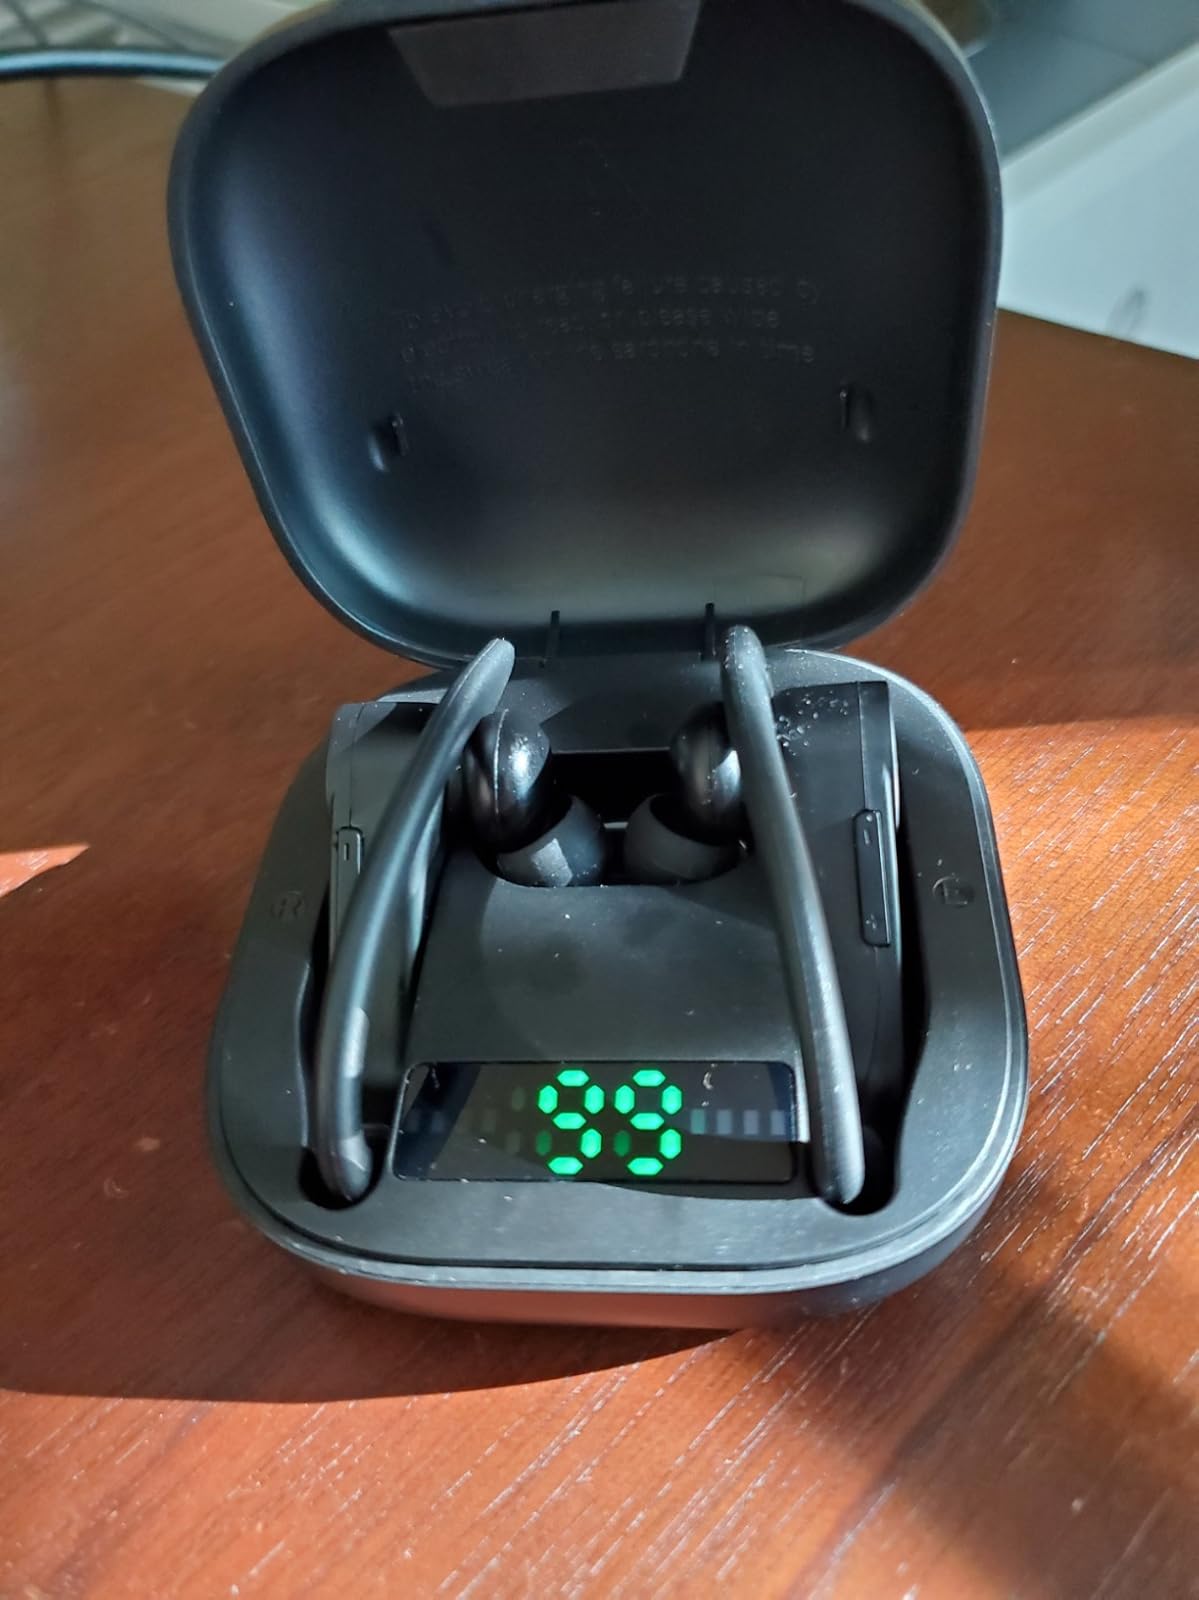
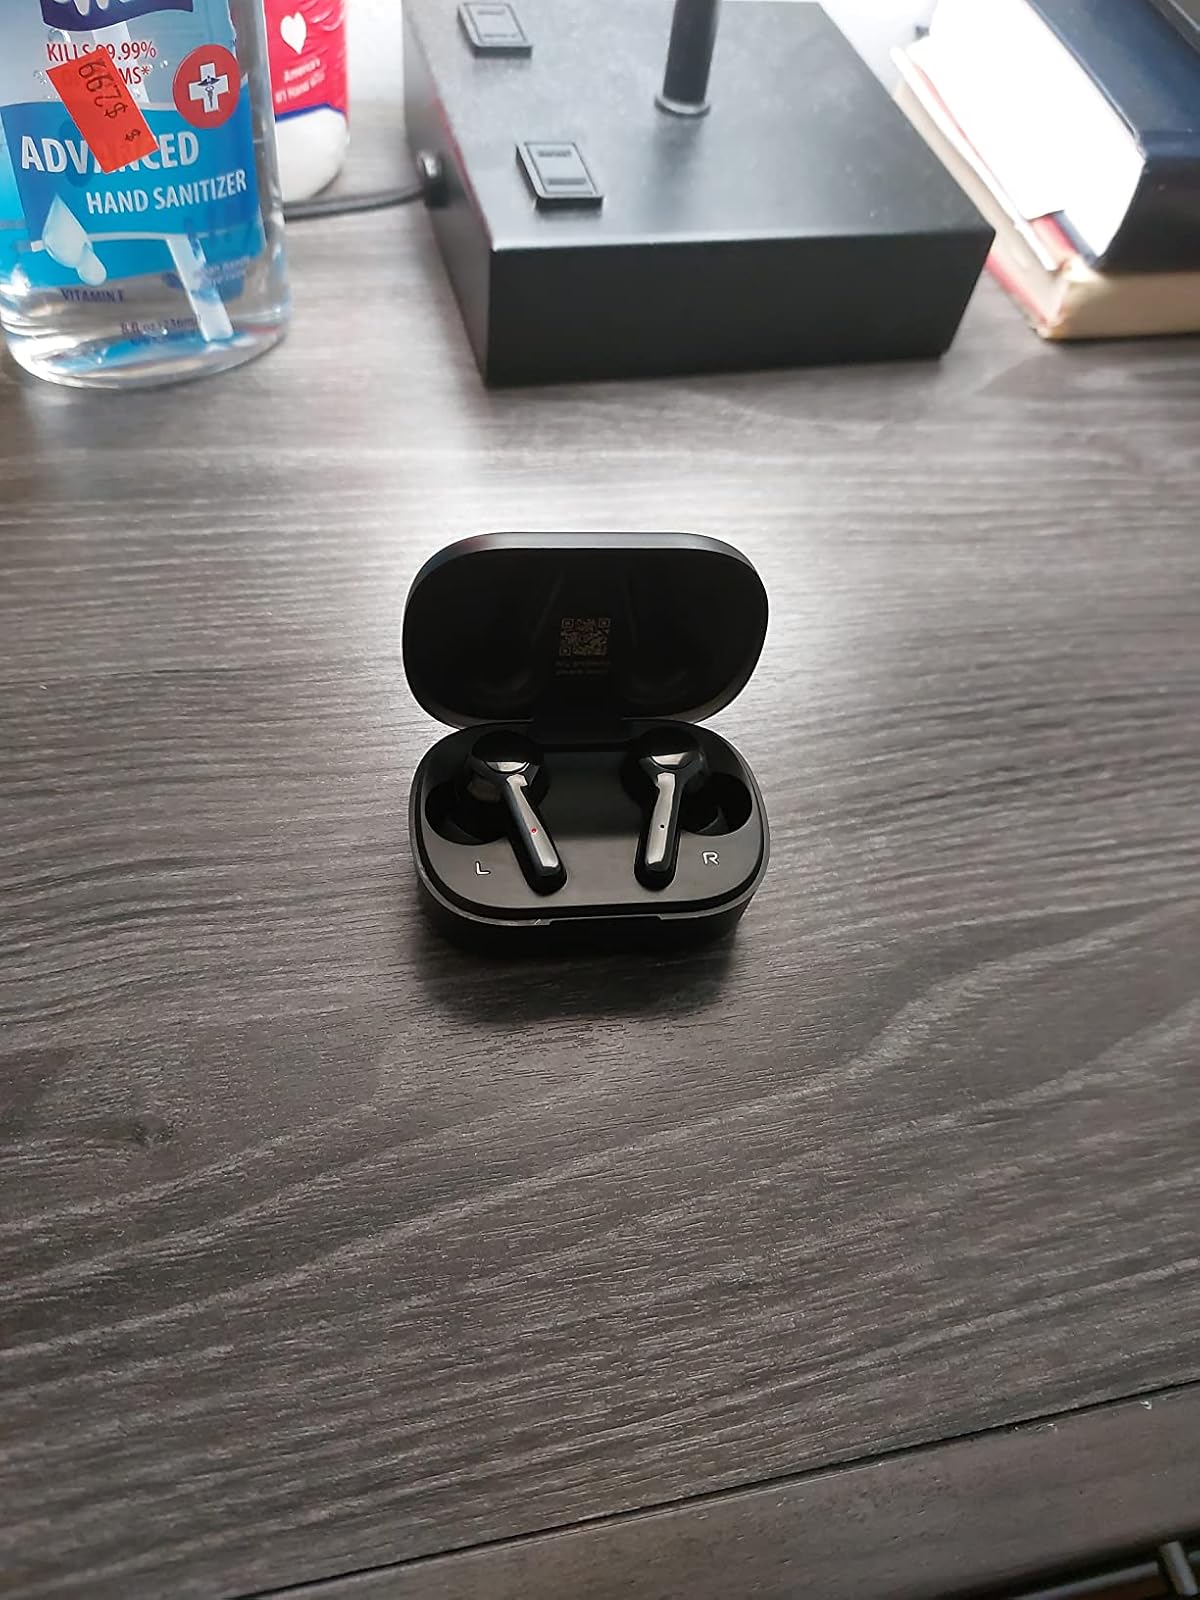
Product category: earbuds
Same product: no